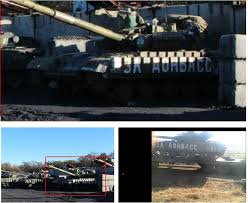
Label: Tank